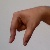
The image shows a hand gesture representing the letter 'Q' in Indian Sign Language.